Paris in the Belle Époque

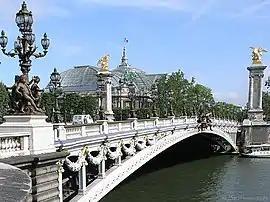
The Pont Alexandre III and the Grand Palais, legacies of the Paris Universal Exposition of 1900

Several new streets were created on the left bank: the Rue de la Convention, Rue de Vouillé, Rue d'Alésia, and Rue de Tolbiac. On the Right Bank, the Rue Étienne-Marcel was the last of the Haussmann projects to be completed before the First World War.